Montmartre, Saskatchewan

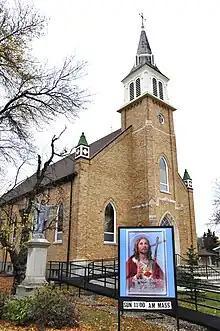
Sacred Heart of Jesus Roman Catholic Church

The Aspen Parkland ecoregion receives anywhere from 400 to 500 mm of precipitation annually. Similarly, the area of Montmartre receives an average of 428 mm of precipitation each year, as recorded at the Indian Head weather station. The majority of precipitation comes in the spring and summer months from May to August. June receives the highest amount of precipitation annually, getting an average of 77.4 mm. The maximum rainfall recorded in one day was 167.6 mm on June 15, 1897. The maximum snowfall in one day is recorded as 45.7 cm on May 19, 1910.